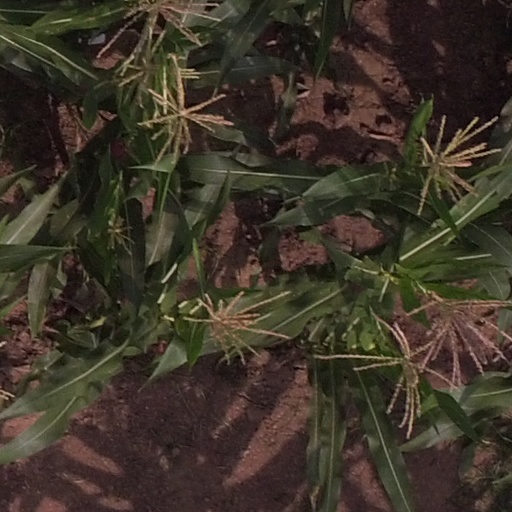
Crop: maize; corn